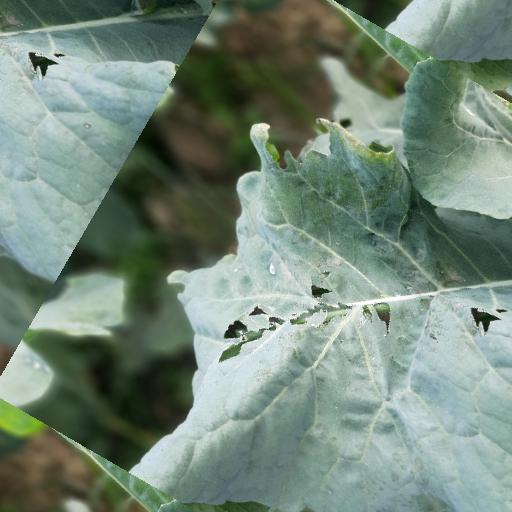
Label: Black Rot